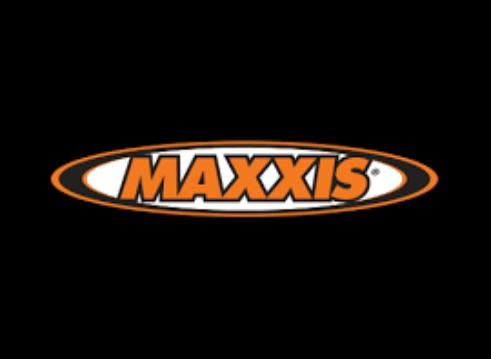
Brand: maxxis
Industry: Transportation